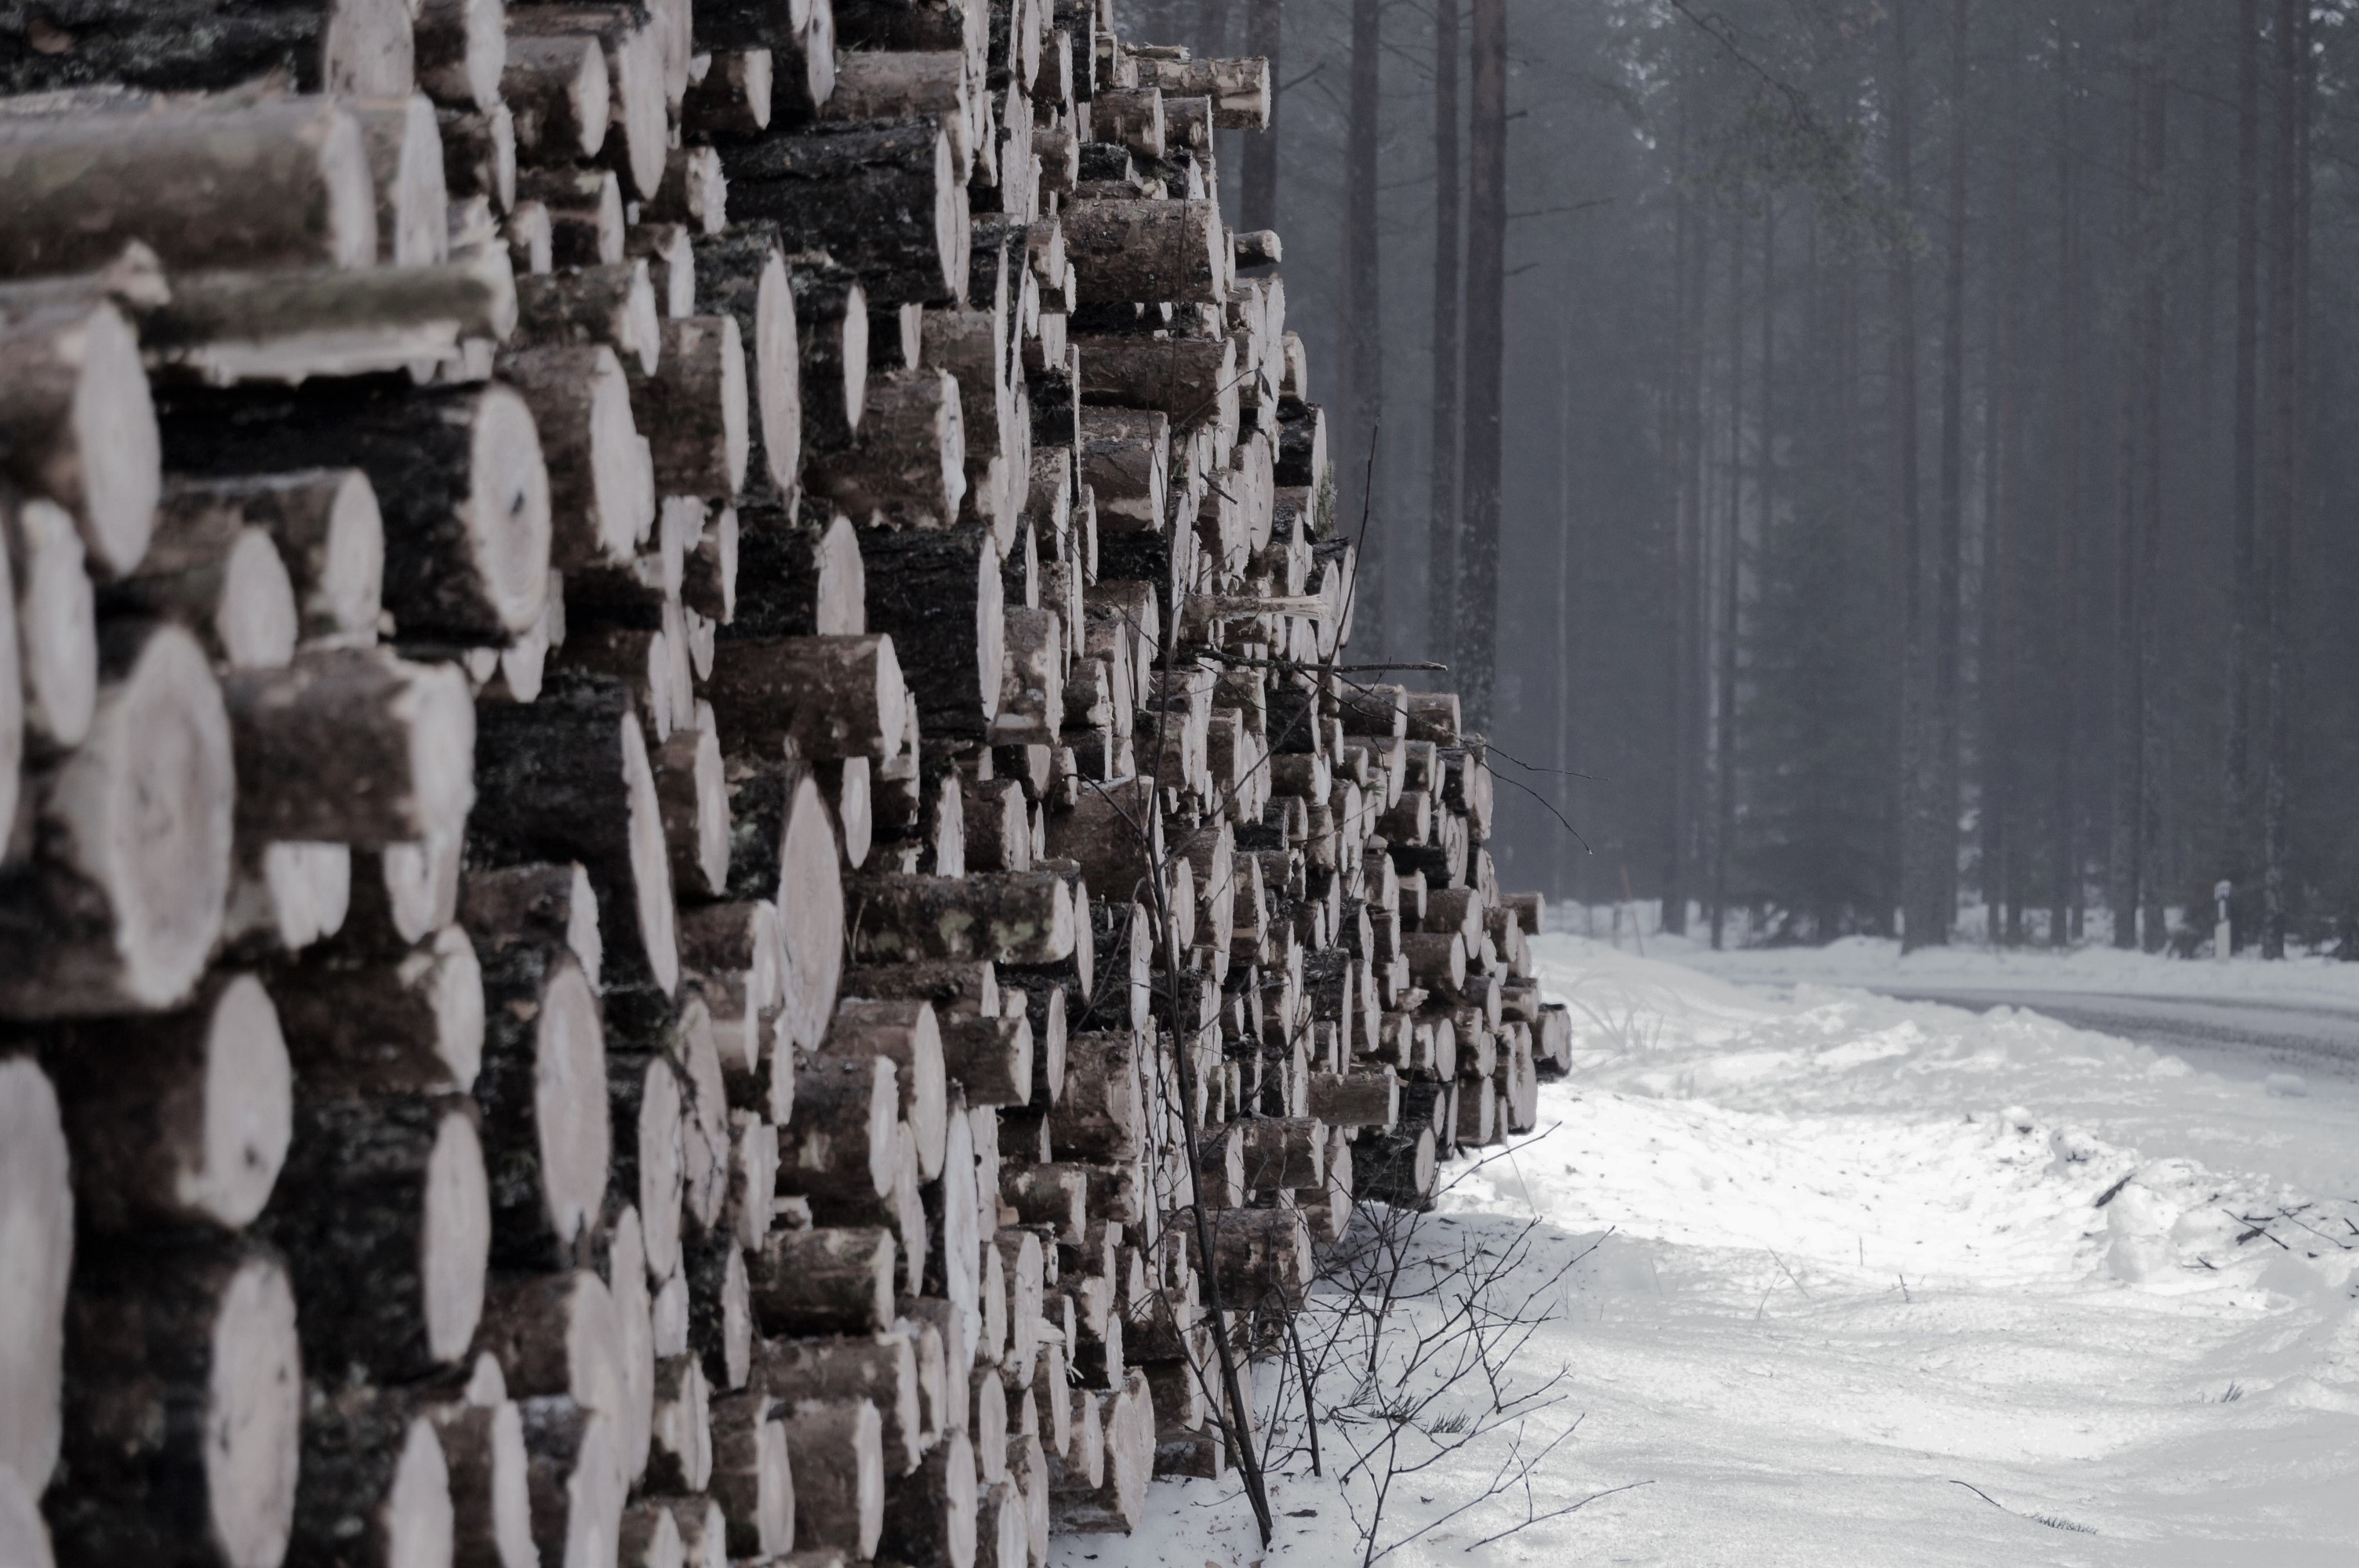
snow, winter, black and white, ice, monochrome, monochrome photography